Languages of Belgium

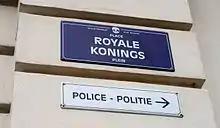
Two bilingual signs (both in French and Dutch) on a street in Brussels

As a result of being in between Latin and Germanic Europe, and historically being split between different principalities, the nation has multiple official languages. The Kingdom of Belgium has three official languages: Dutch, French, and German. A number of non-official, minority languages and dialects are spoken as well.